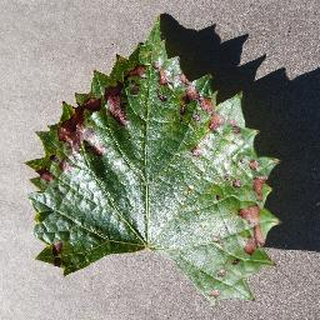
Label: grape_esca_black_measles